Mead in Poland

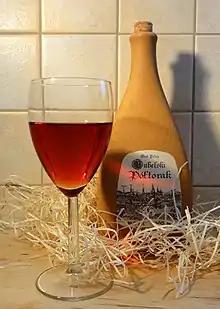
A stoneware bottle and a glass of "półtorak" mead

Mead is made by fermentation of must, which is a mixture of honey and water, the proportion of which depends on the required grade. In the cases of and , the sugar concentration would be too high for the yeast to work in the fermentation process, so the must is prepared with one part honey to two parts water; the rest of the honey is added in the final stage of fermentation or during aging. For fruit meads, at least 30 percent of the water is replaced with fruit juice; herbs or spices may be added as well.